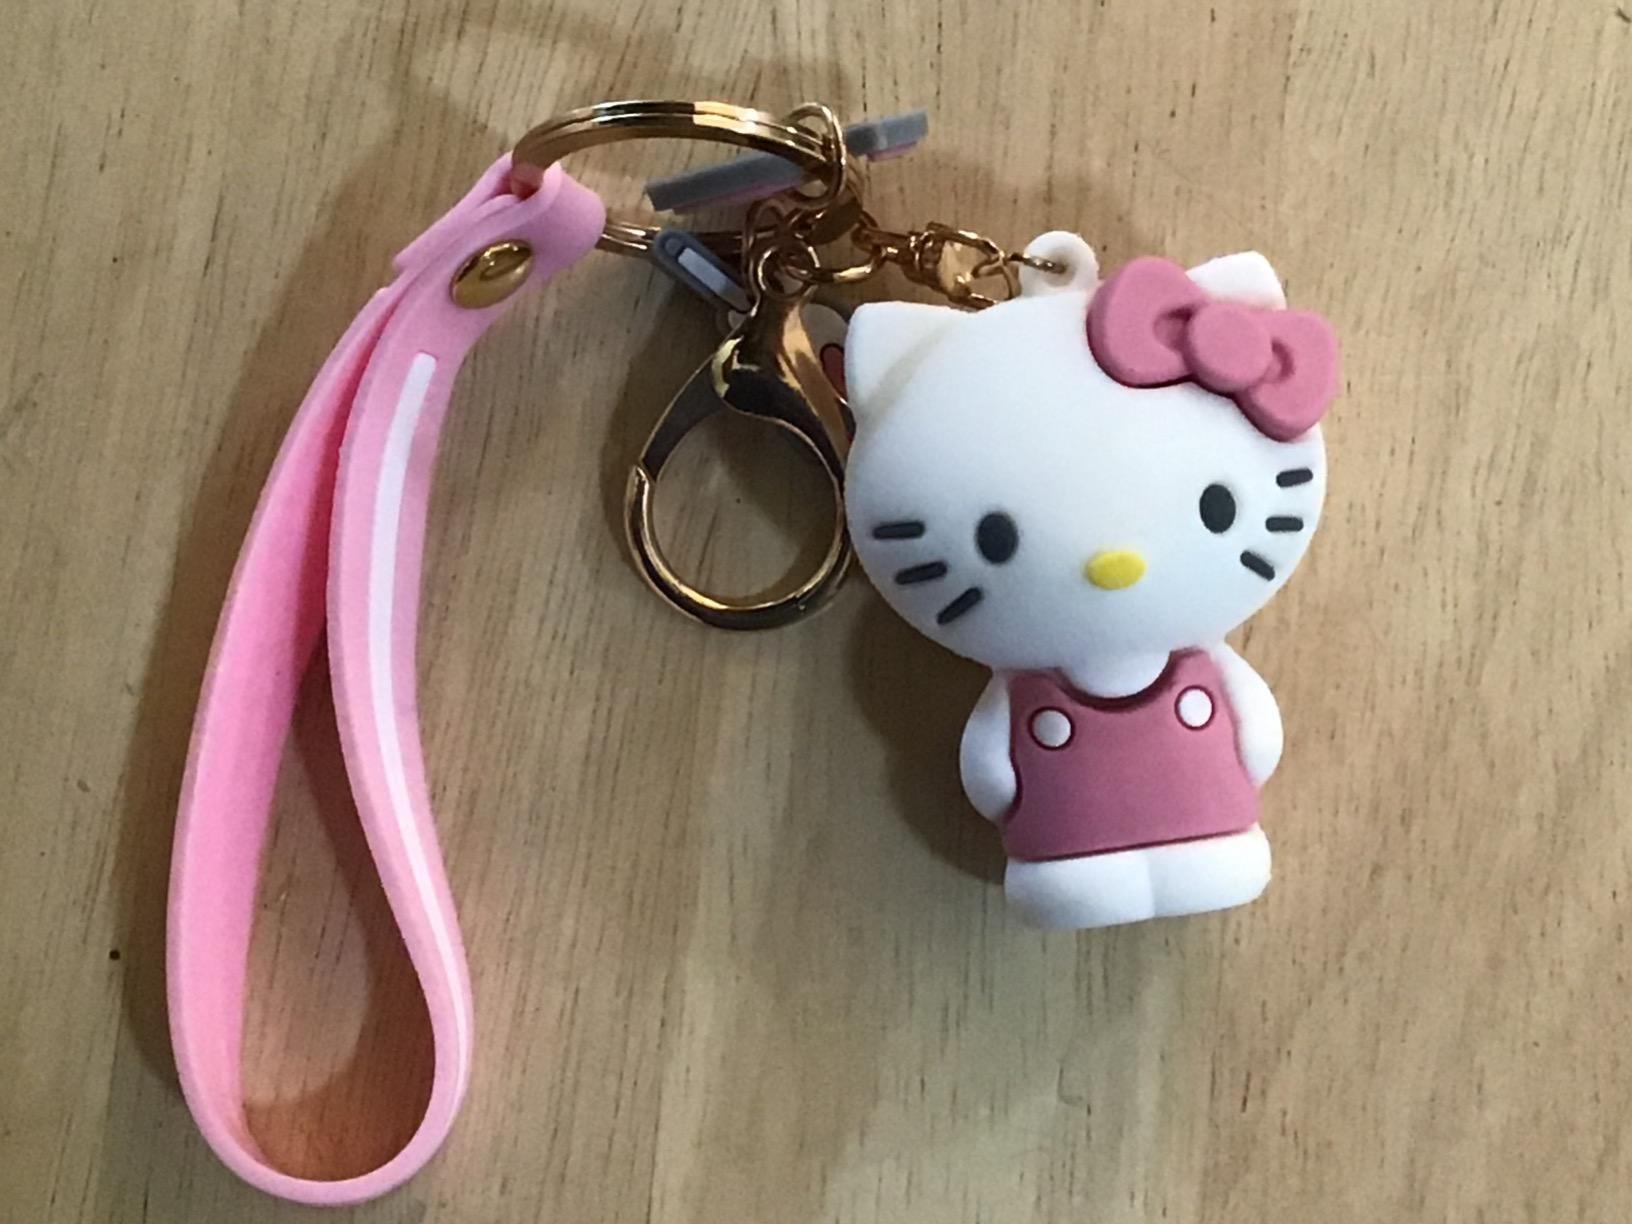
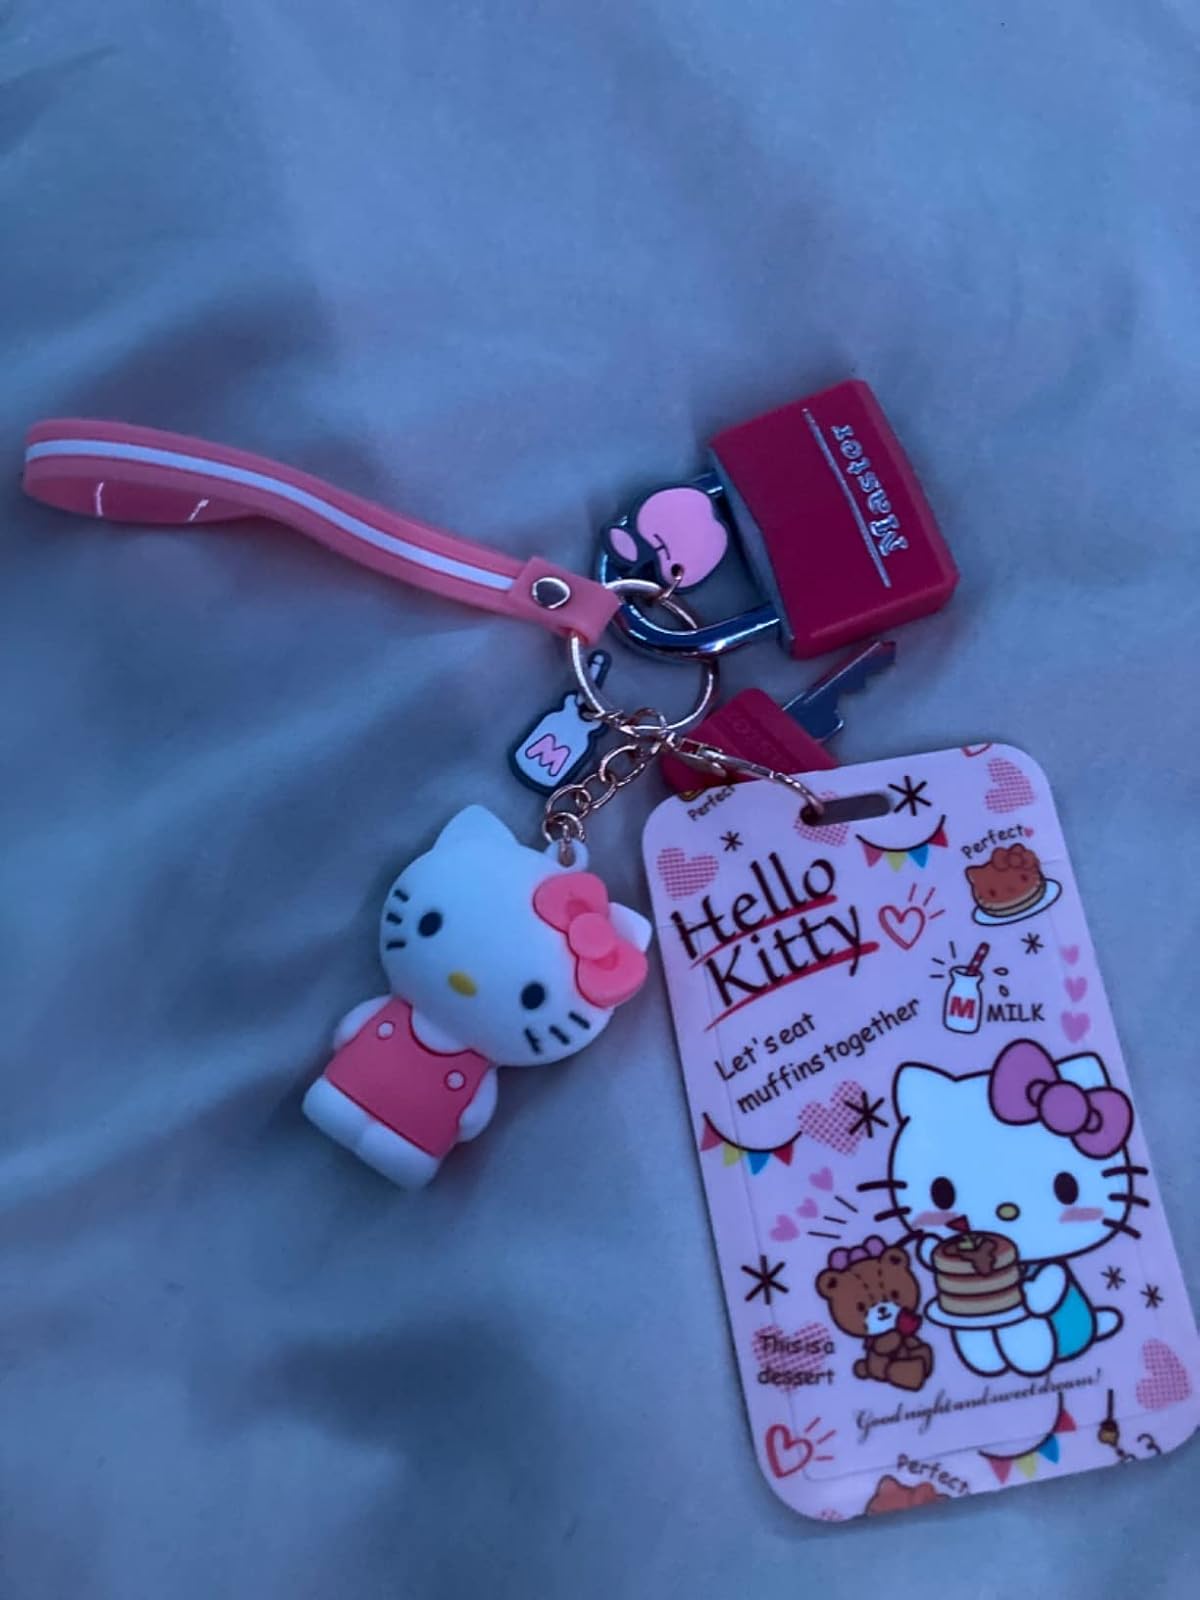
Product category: accessories_keychain
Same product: yes